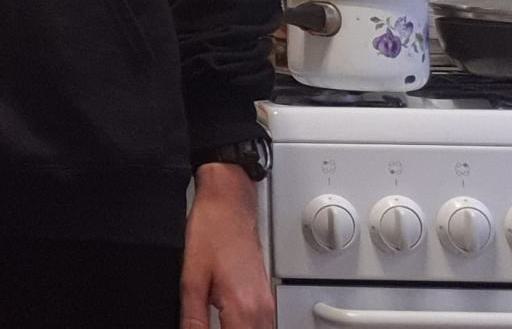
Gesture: no_gesture